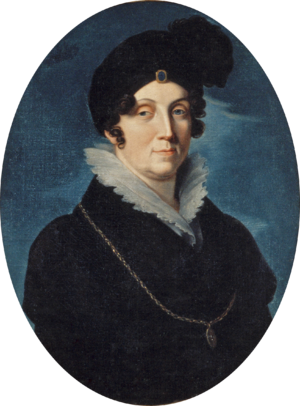
Amélie de Hesse-Darmstadt fut l'épouse du prince héréditaire de Bade. Elle eut une grande influence sur son gendre le tsar Alexandre Iᵉʳ de Russie.